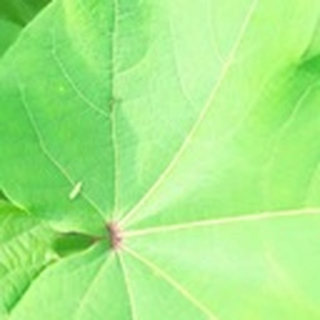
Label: healthy_cotton